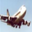
Label: airplane